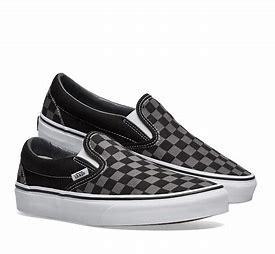
Brand: Vans
Model: Slip On